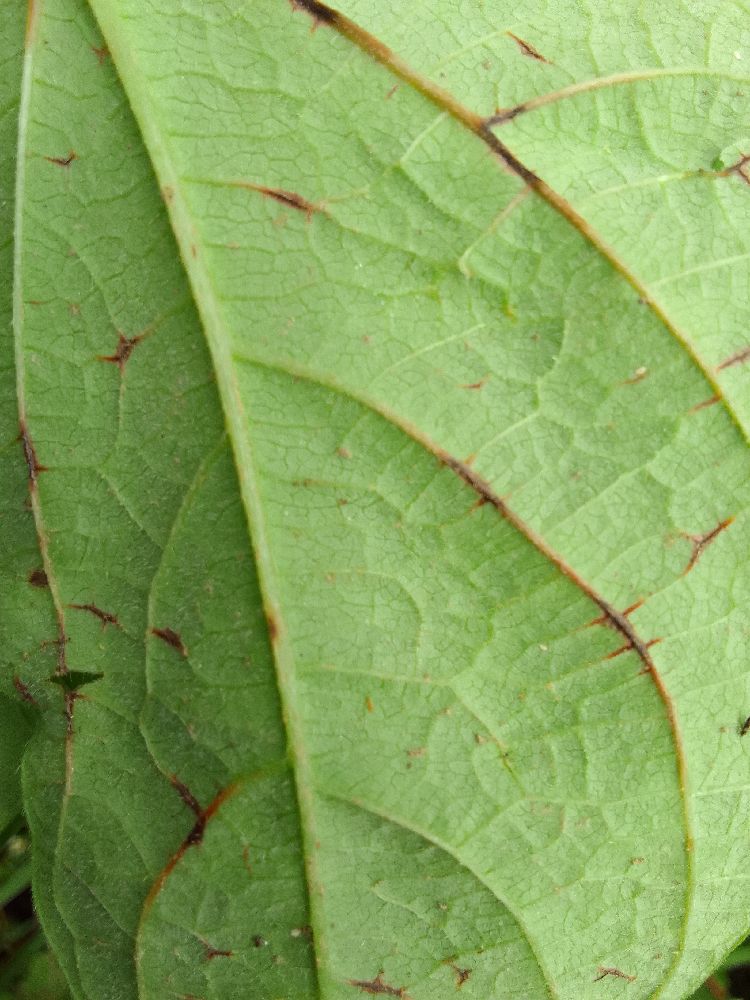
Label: anthracnose